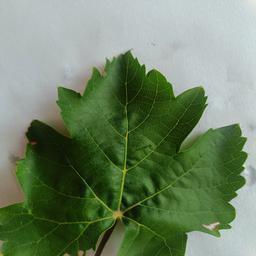
Label: Healthy Leaves